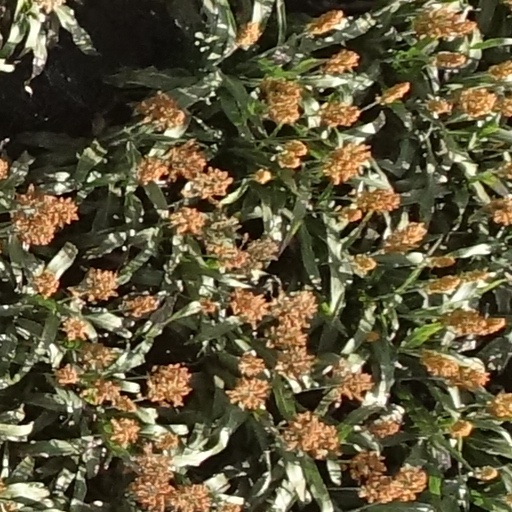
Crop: sorghum